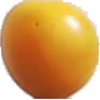
Label: cherry_wax_yellow